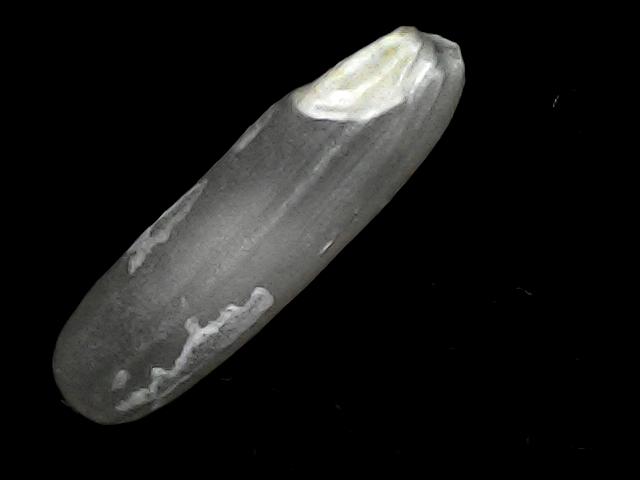
Rice variety: BRRI102